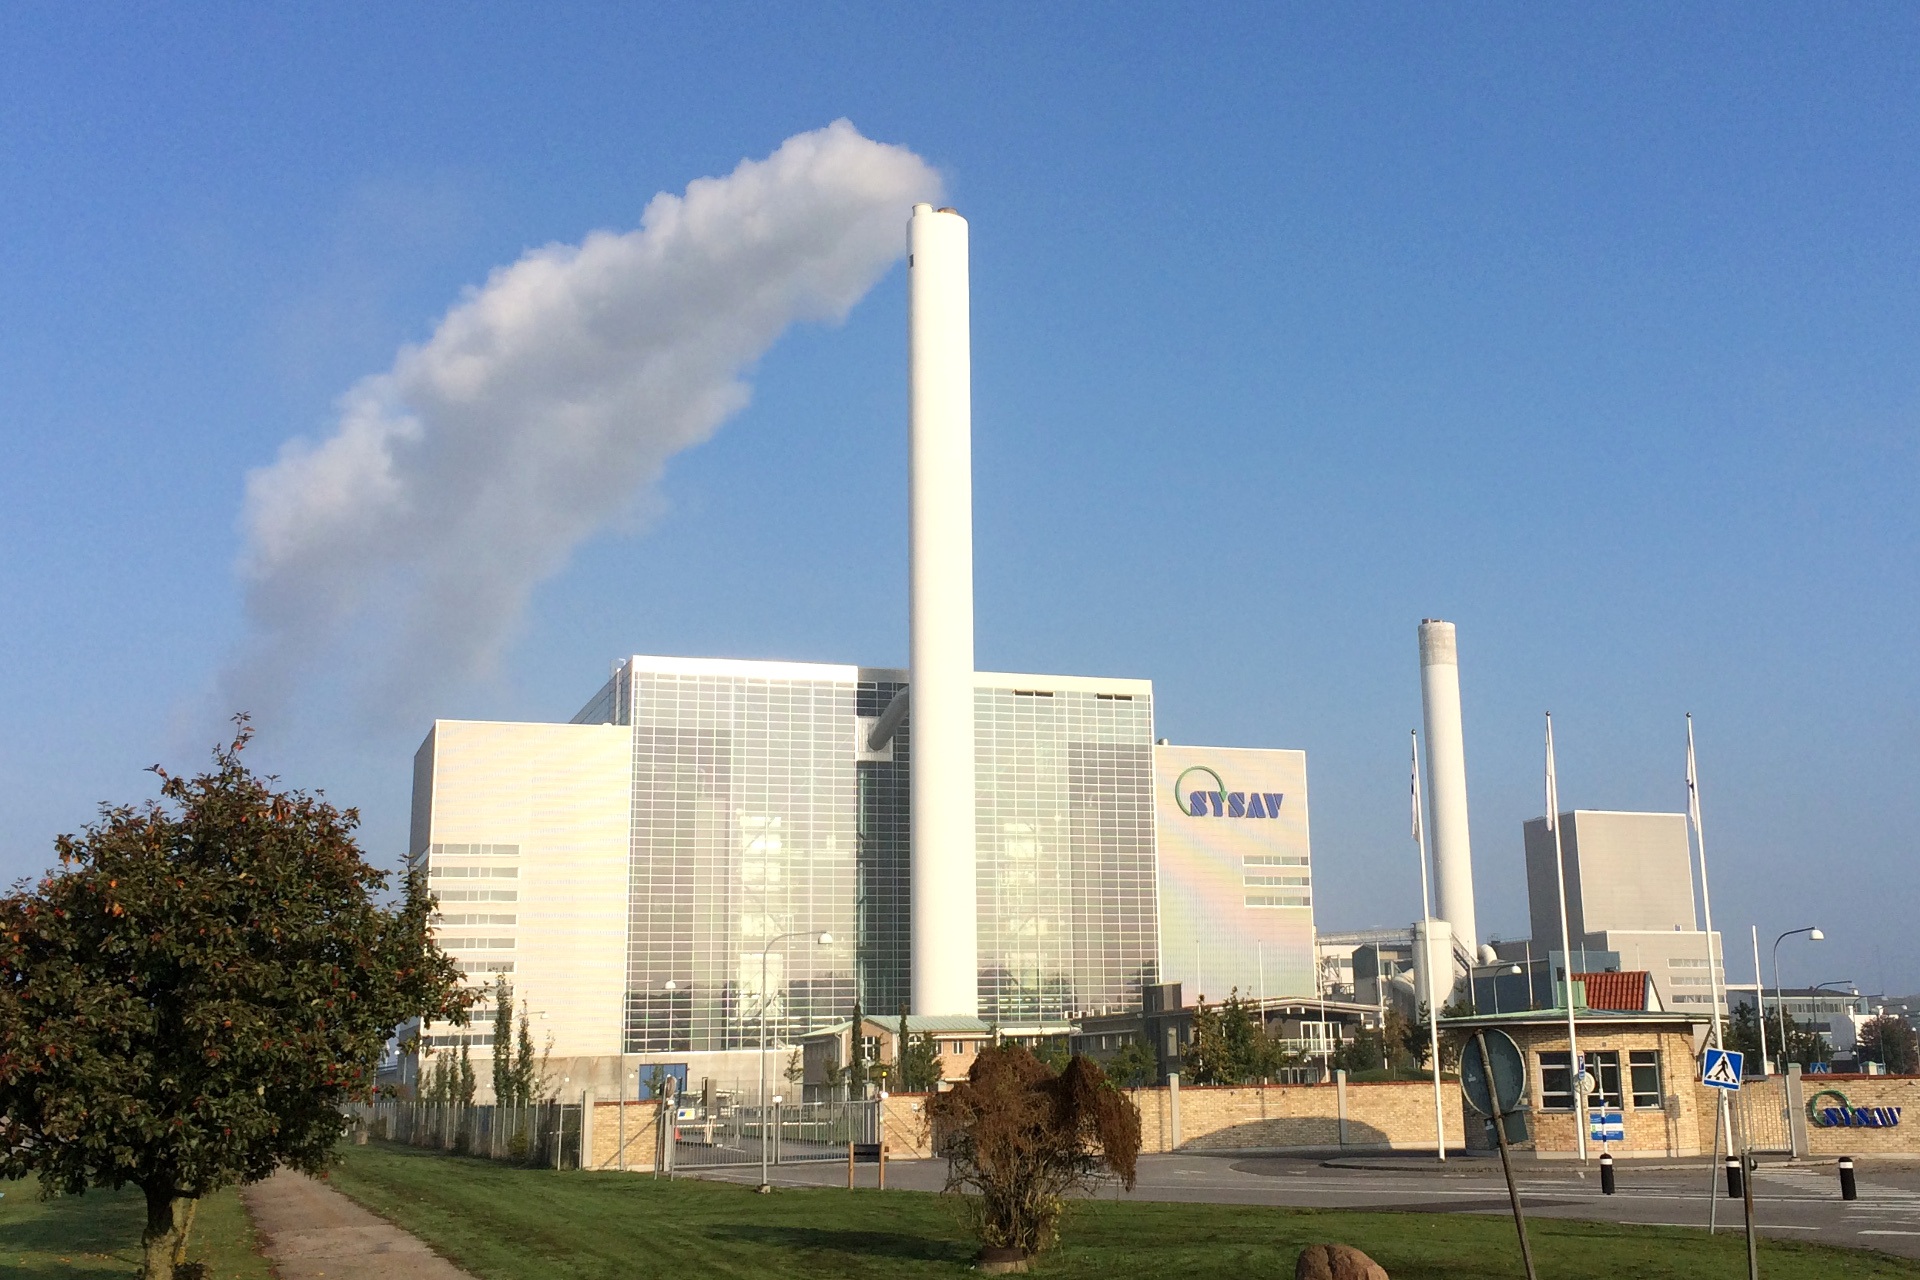
building, skyscraper, landmark, industrial, industry, electricity, tower block, energy, power plant, power, pollution, headquarters, power station, outdoor structure